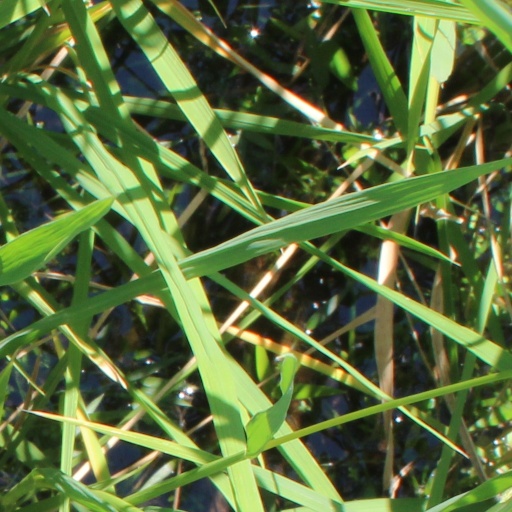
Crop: rice